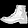
Label: Ankle boot